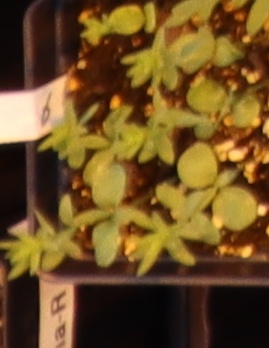
Label: Flax